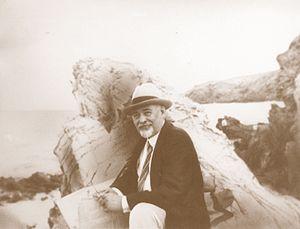
Paul Bigot, né à Orbec le 20 octobre 1870 et mort à Paris le 8 juin 1942, est un architecte français, connu pour son Plan de Rome au IVᵉ siècle, grande maquette en plâtre réalisée en quatre exemplaires entre 1908 et 1942.
Le Plan de Rome est une maquette, ou plus précisément un plan-relief de la Rome antique du IVᵉ siècle, en plâtre verni, qui représente à l'échelle 1/400 les trois cinquièmes de la ville, en un puzzle d'une centaine de pièces, réalisée par Paul Bigot, architecte et lauréat du Grand prix de Rome pour l'année 1900. Initialement circonscrit au Circus Maximus, le travail de Bigot s'étend peu à peu à une surface de plus de 70 m². C'est aussi un projet de restitution virtuelle mené à l'université de Caen depuis les années 1990.